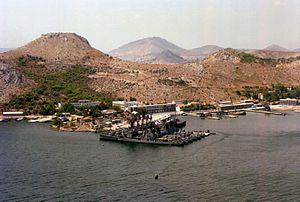
37° 58′ 25″ N, 23° 32′ 00″ E & 37° 59′ 35″ N, 23° 33′ 56″ E